List of Major League Baseball players with a home run in their final major league at bat

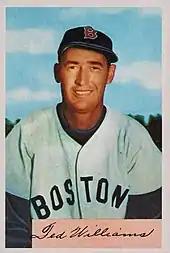
Ted Williams hit the 521st home run of his major-league career in his final at bat.

This is a list of the Major League Baseball (MLB) players who have hit a home run in their final major league at bat. The feat was first accomplished in 1890 by Buck West, and most recently by Stephen Vogt in 2022.